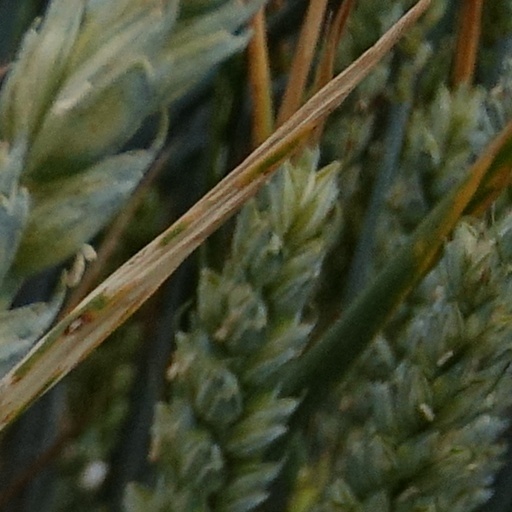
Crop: wheat